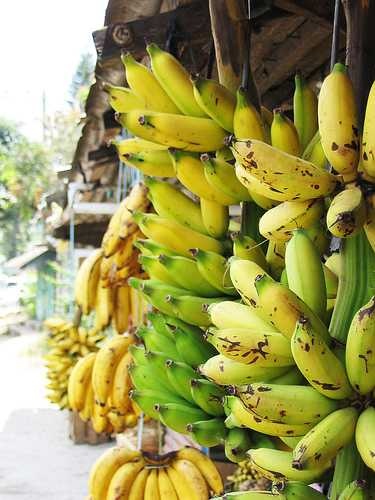
Label: Banana